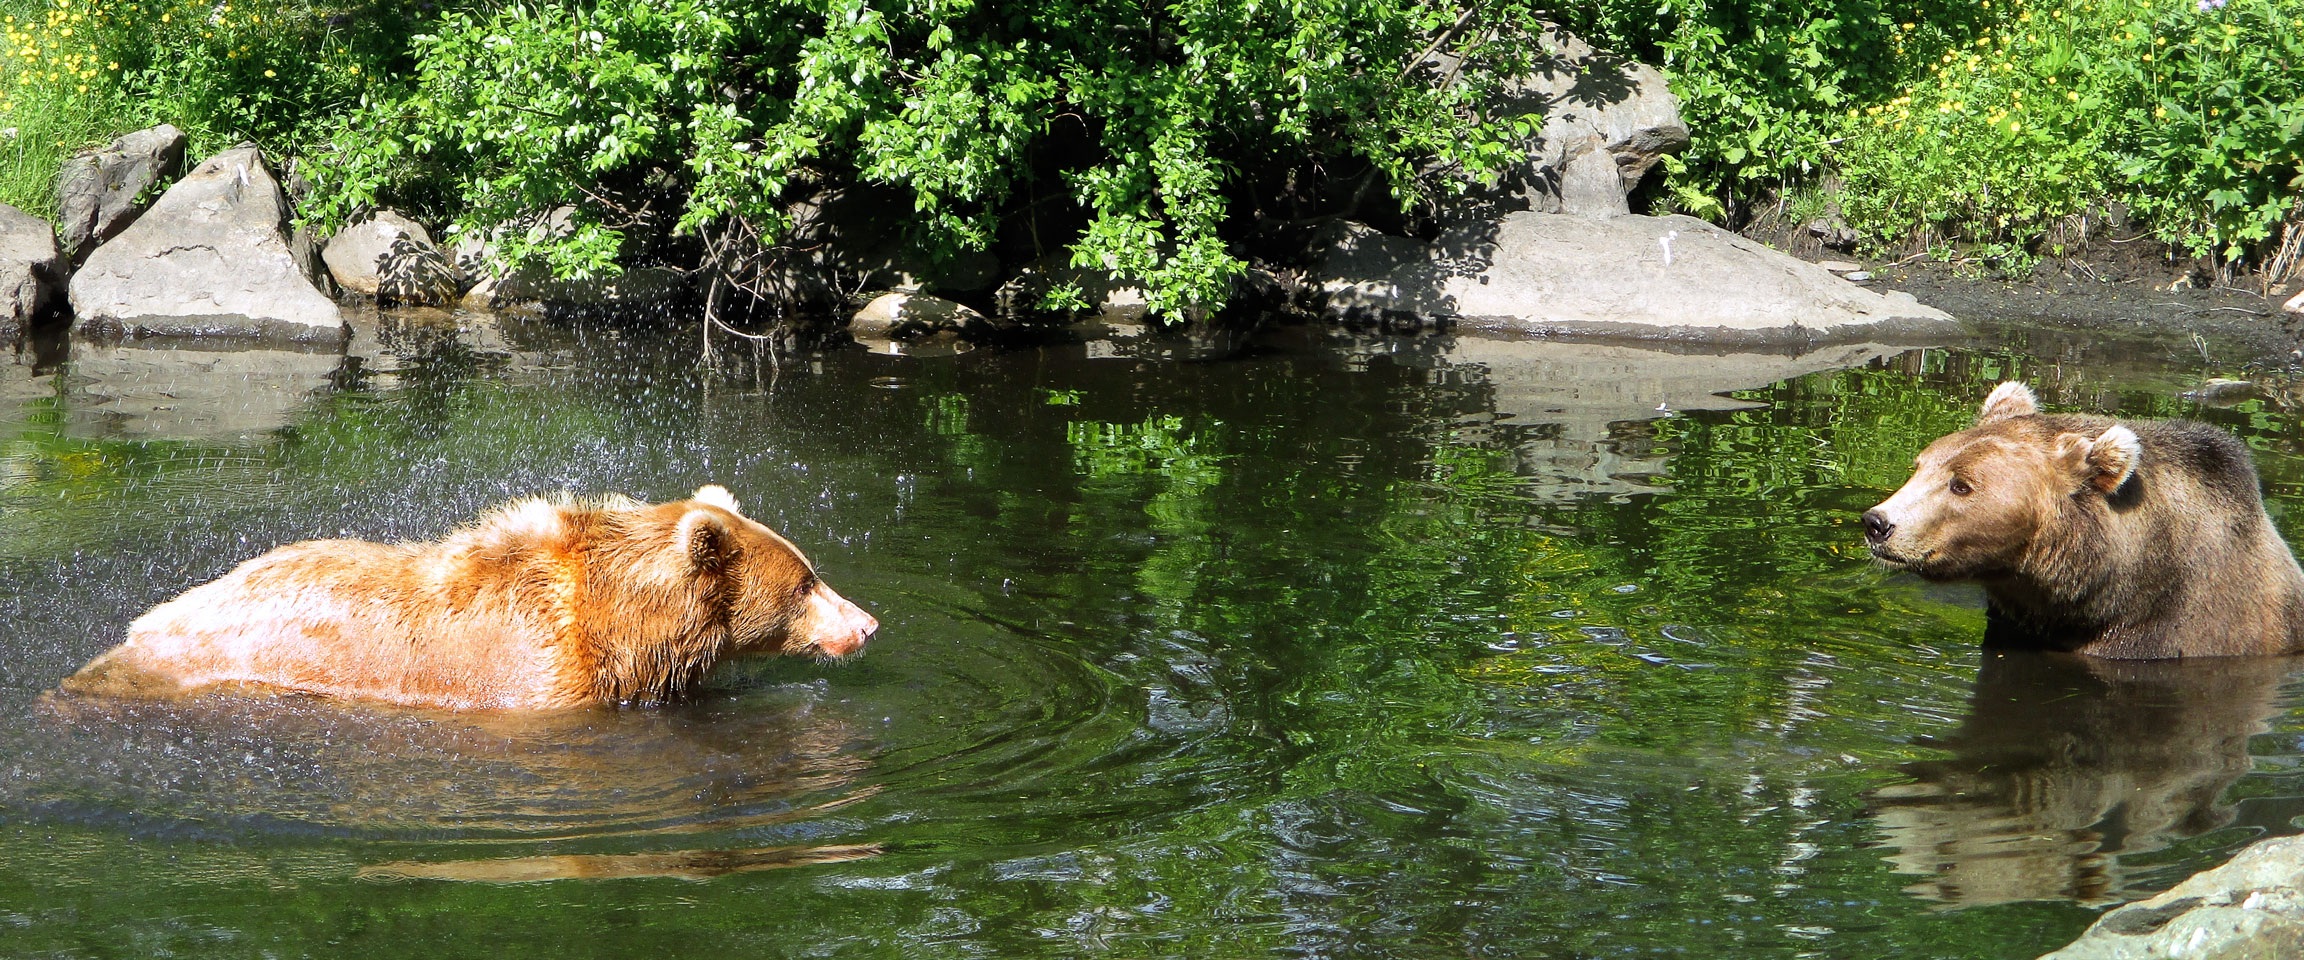
bear, wildlife, zoo, fauna, brown bear, norway, troms, grizzly bear, polar zoo